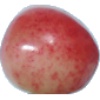
Label: Cherry Rainier 1